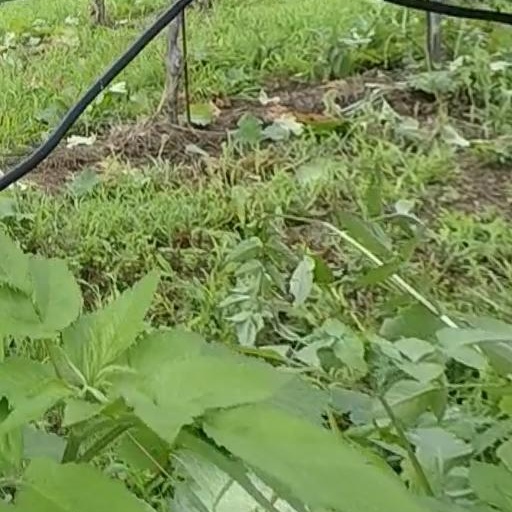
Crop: grape